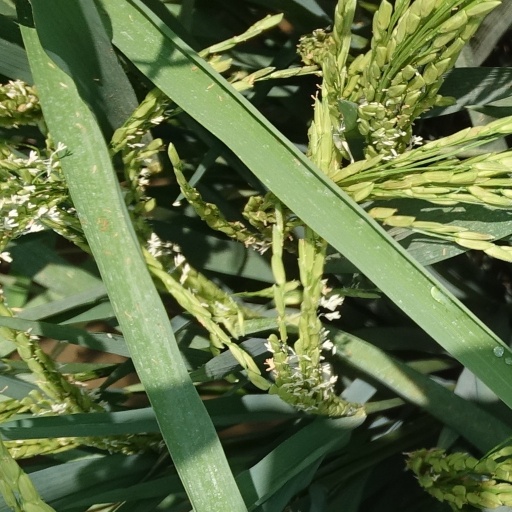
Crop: rice